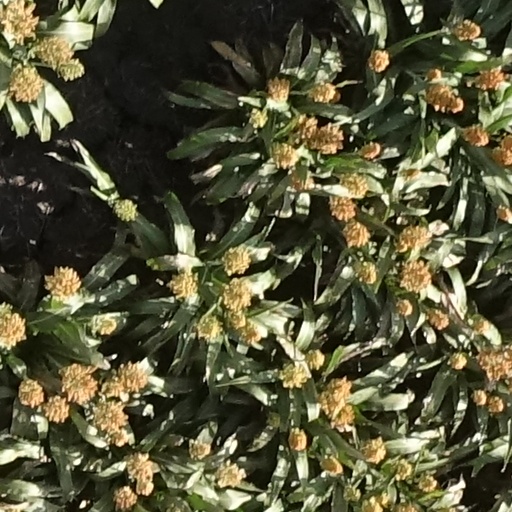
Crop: sorghum